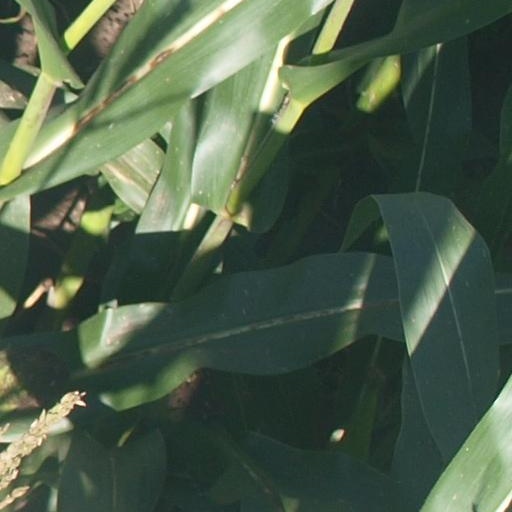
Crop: maize; corn